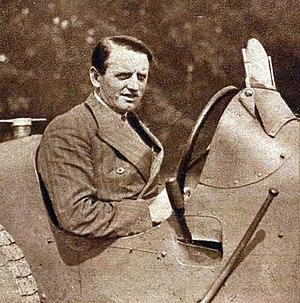
Philippe Étancelin, vainqueur du Grand Prix de l'A.C.F. 1930.
Le Grand Prix automobile de France 1930 est un Grand Prix organisé par l'Automobile Club de France qui s'est tenu à Pau le 21 septembre 1930. L'épreuve se déroule en vingt-cinq tours d'un parcours de 15,835 km empruntant la route de Tarbes et celle reliant Pau à Morlaàs.
Philippe Étancelin, dit « Phi-Phi », né le 28 décembre 1896 à Rouen et mort le 13 octobre 1981 à Neuilly-sur-Seine, est un pilote automobile français.